Tlalpan

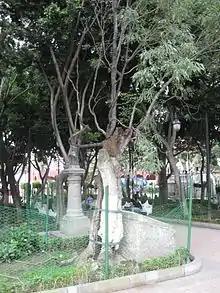
Arbol de los colgados in the Jardin Principal

The first major population center in this part of the Valley of Mexico was Cuicuilco, which was populated as early as 1000 BCE. The current site contains an unusual circular pyramid, and is believed to mimic one of the volcanoes in the area. Cuicuilco was destroyed by a volcanic eruption from Xitle in 100 CE, whose lava flow eventually covered much of the south of the Valley of Mexico, creating what is now called the Pedregales del Sur as well as numerous caves and caverns. This also created areas with rich volcanic soil which would allow for agriculture and repopulation 600 years later.